Chantry Island (Ontario)

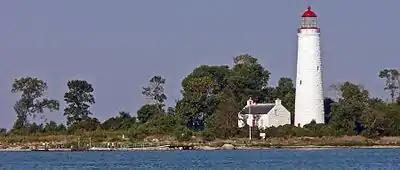
Chantry Island from the licensed tour boat

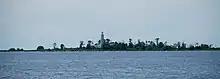
Chantry Island from the Southampton, Ontario shore

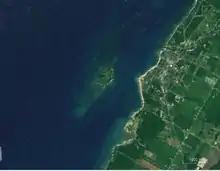
Landsat view of the island

Chantry Island is a small island in Lake Huron, south of the mouth of the Saugeen River and approximately a kilometre off the shores of the town of Southampton, Ontario. It is approximately 19 hectares (47 acres) in size and is a migratory bird sanctuary. Since the sanctuary territory extends 183 metres into the water surrounding the island, the total official area is listed as 63 hectares (160 acres).